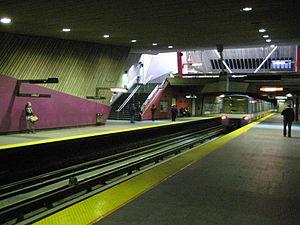
Station LaSalle, métro de Montréal